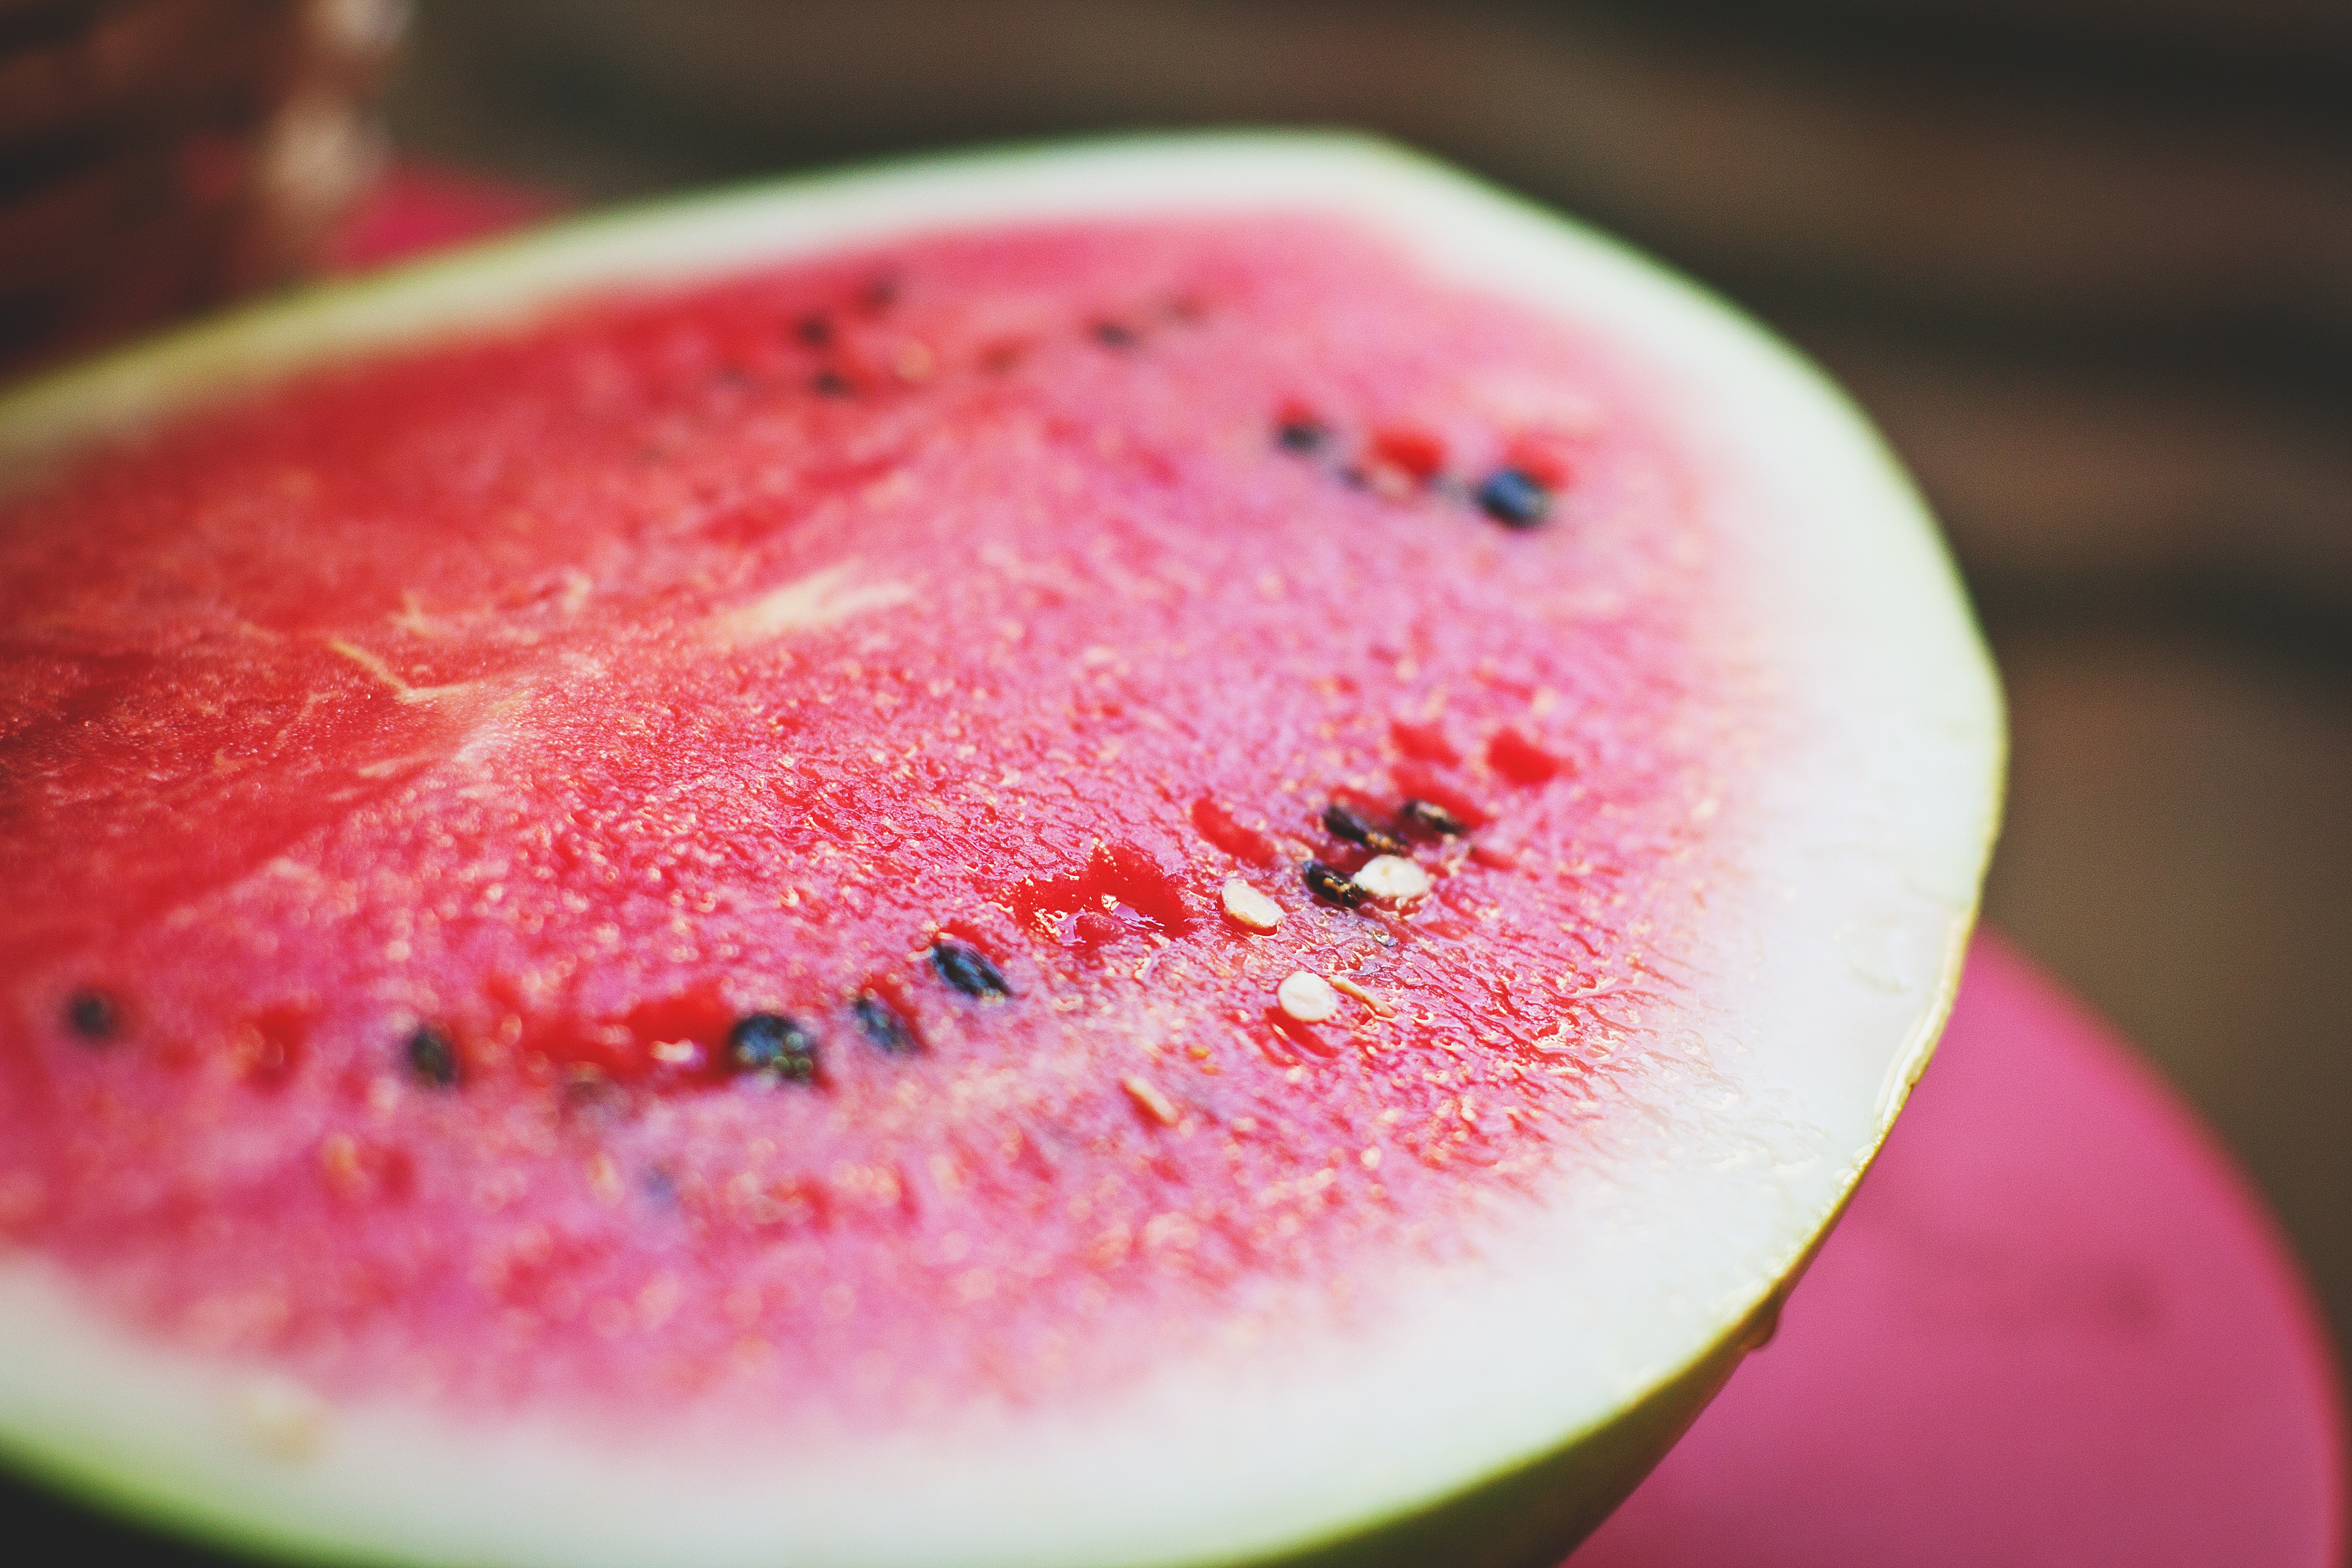
plant, fruit, sweet, summer, food, produce, tropical, colourful, fresh, colorful, juicy, healthy, watermelon, delicious, health, cut, close up, seeds, nutrition, cool, tasty, diet, refreshing, sliced, melon, macro photography, flowering plant, mouth watering, land plant, citrullus, cucumber gourd and melon family